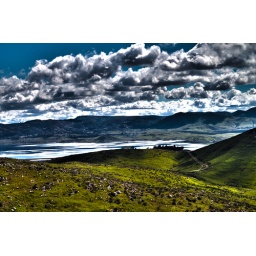
Local man made lake near my house